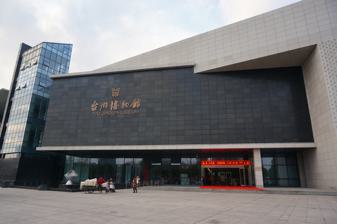
Building: Taizhou Museum
Country: China
Year built: 2016
City museum in Taizhou, Zhejiang, People's Republic of China. Taizhou Museum Established July 1, 2016 ( 2016-07-01 ) Location China Zhejiang Province , Taizhou City , Jiaojiang District , Aihua Road 168. Coordinates 28°39′47″N 121°24′43″E / 28.66318°N 121.41195°E / 28.66318; 121.41195 Type Prefecture-level comprehensive museum Collection size 2,000 pieces (September, 2017) Director Lao Yuhong Website www .taizhoumuseum .com The Taizhou Museum (in Chinese : 台州博物馆 ), also known as Taizhou City Museum , abbreviated as Tai Bo , is a comprehensive municipal museum in Taizhou City , Zhejiang Province , China . It had a trial opening on July 1, 2016, and officially opened on July 12. The museum is located at 168 Aihua Road, Jiaojiang District , Taizhou City, and is divided into four levels. The permanent exhibitions include 'Shanhun Haipo' ( 山魂海魄 ) showcasing Taizhou's historical and cultural heritage, and 'Dadi Qinghuai' ( 大地情怀 ) focusing on Taizhou's folk culture. Prior to the opening of the Taizhou Museum, other prefecture-level cities in Zhejiang Province had already established comprehensive municipal museums, and various counties and districts in Taizhou had also established county-level museums. This led to a lack of collections at the Taizhou Museum. In this context, the Taizhou Museum chose to emphasize the "narration of stories". History Context In the late 1980s, museum construction in the Taizhou region began to gradually develop. By the end of 2006, there were state-owned museums and memorial halls, including the Qijiguang Memorial Hall in Jiaojiang , Linhai Museum , Huangyan Museum , Sanmen Museum , Chen Shuliang Calligraphy and Painting Gallery in Huangyan , Sanmen Uprising Memorial Hall , Tiantai Museum , and Linhai Ancient City Museum . However, at that time, Taizhou did not have a city-level comprehensive museum officially named "Taizhou City Museum". Taizhou Museum filled the gap that existed in Taizhou since it became a prefecture-level city without a city-level comprehensive museum. After other prefecture-level cities in Zhejiang Province had established and opened comprehensive museums, Taizhou Museum became the last city-level comprehensive museum to be established in the province. Process of construction The construction project for Taizhou Museum was put on the agenda in 2004, and in December 2009, the project officially began construction. Just two days after the opening of the Taizhou City Library on December 29, 2010, the Taizhou City Organization and Staffing Committee issued a document titled "Approval for the Establishment of Taizhou City Museum and Other Matters", officially approving the establishment of Taizhou Museum. In 2012, the text planning for the exhibition content was finalized, and in 2013, the formal design of the spatial layout was completed. A leadership group for the construction of the Taizhou Museum exhibition layout project was established, and expert group meetings were held for public space design, exhibition form design, and a design scheme review meeting was held in Hangzhou . The collection of works began in 2014, with some of the collected items coming from social donations and others acquired through doorstep collection or purchase. On May 24, 2015, Taizhou Museum published the Collection Method in the " Taizhou Daily ". Before this, on September 19, 2011, the Taizhou Antique Dealers Association had already donated over 260 cultural relics to Taizhou Museum. In order to properly store the collections while the museum building was not yet complete, the staff transformed their office into a storage room for cultural relics and borrowed storage space from the Huangyan Museum . The Taizhou Municipal People's Government Office led a coordination meeting for the loan of exhibits on October 14, 2014, to facilitate the cultural relic work. On January 15, 2015, the Taizhou Development and Reform Commission approved the preliminary design review for the exhibition and informatization project of Taizhou Museum. On June 3, 2016, the security project passed the acceptance inspection by the Zhejiang Provincial Cultural Relics Bureau. On July 1, Taizhou Museum had a trial opening, and in less than two weeks, it received nearly 20,000 visitors. On July 12, Taizhou Museum officially opened. Museum infraestructure The Taizhou Museum building is located at 168 Aihua Road, Jiaojiang District, Taizhou City. It has a floor area of 12,500 square meters, with a total exhibition area of about 6,000 square meters, and the venue is divided into four floors. The design of the Taizhou Museum building was led by the chief architect Hu Shaoxue, from Tsinghua University 's Architectural Design and Research Institute . The layout of the museum was designed by a team led by Professor Yan Jianqiang of Zhejiang University 's Department of Cultural Relics and Museology, with further input from various local experts in Taizhou. The multi-sensory aspects were designed by Zheng Kaichen and Liu Junzhu from Hangzhou Obsidian Exhibition Design Co., Ltd. Distribution of the museum 1st floor Temporary Exhibition Hall 2nd floor Exhibition Hall: "Mountains and Sea Spirits", History and Culture of Taizhou 3rd floor Exhibition Hall: "Feelings of the Earth", Folk Customs of Taizhou 4th floor Special Exhibition Hall: Folk collection Storage room of Cultural Relics Exhibitions Overview Traditional museums primarily showcase works, but these works are not just standalone items of appreciation; they serve as evidence to authenticate stories. What's essential is to distill themes and storylines from a physical perspective, making the museum experience like listening to an accurate and vivid story. Only when a story is told brilliantly, clearly, and smoothly, the audience will find it enjoyable. Professor Yan Jianqiang, Director of the Cultural Relics and Museum Studies Department at Zhejiang University The museum employs a combination of physical items, scenes, and text, along with the use of technological methods to recreate important scenes. Inside the museum, there are scene displays integrated with physical objects and murals, as well as light and shadow projection films. The museum is divided into four floors. The first floor features a temporary exhibition hall that periodically hosts high-quality special exhibitions from both domestic and international sources. The second floor's "Mountains and Sea Spirits" hall narrates the long history of Taizhou. The third floor's "Feelings of the Earth" hall showcases Taizhou's folk culture. The fourth floor houses a folk collection special exhibition hall. "Mountains and Sea Spirits" and "Feelings of the Earth" are the two main permanent exhibitions of the museum. The first floor's temporary exhibition hall and the fourth floor's folk collection special exhibition hall host exhibitions periodically. Due to historical reasons, Taizhou City Museum lacked collections. The design team chose to focus on the "narration of stories" as a way to showcase the history of Taizhou. As of September 2017, Taizhou Museum had more than 2,000 exhibited items in its collection. "Mountains and Sea Spirits" Hall The "Mountains and Sea Spirits" Taizhou Historical and Cultural Exhibition Hall is located on the second floor of Taizhou Museum and is divided into four sections: "Beside the Ling River ", "Ancient Port of Zhang'an ", " Tiantai County", and "Chengcheng Tide." The exhibition mainly consists of ceramics , ironware, and scene models, using these objects to narrate various aspects of Taizhou's history from the Neolithic Age to the Xinhai Revolution . The exhibition includes three significant collections related to Taizhou: a Neolithic human face pattern gray pottery roof tile from the Three Kingdoms period , a Western Han primitive porcelain gourd-shaped pot with wave patterns, and a copper military marshal seal from the Han dynasty . There are also exhibits like a Jin Dynasty green- glazed lion-shaped porcelain candlestick , an Eastern Han brown-glazed soul jar , and a Northern Song Shabu kiln blue-glazed peony-pattern porcelain wine pot. At the entrance corner of the museum, there is a glass display case introducing local agricultural products to help children become familiar with Taizhou's local production. The first section, "Beside the Ling River ", introduces the early development of civilization in the Taizhou region, from the uplands to the seashore along the Ling River. It showcases artifacts such as grinding stones, spinning and weaving tools, pottery, and the remains of sites like Duqiaolikeng, Lingshan , and Manshan Island. The section also presents a reenactment of the life of the ancient Yue people through the stone shed tombs on Manshan Island and rock paintings. The second section, "Ancient Port of Zhang'an", displays the development of Taizhou from the Dong'ou State to the Six Dynasties period . During this historical period, Taizhou's administrative status underwent several changes. In this section, "Setting Sail from Zhang'an" uses a 2D-to-3D technique to recreate the story of the Three Kingdoms , where Sun Quan of Eastern Wu sent General Wei Wen and Zhuge Zhi to sail from Zhang'an Port to Yizhou (modern-day Taiwan ). The section also discusses the literary scene and religious development in Taizhou during that time, as it became a significant location for Buddhism and Taoism . The third section, " Tiantai County", introduces the development of Taizhou during the Sui , Tang , and Song dynasties . It covers officials like Luo Binwang and Shen Quanqi , religious and cultural aspects such as the Guoqing Temple on the Tiantai Mountain , the He-he Erxian , and the Tongbai Palace . It also covers the influence of figures like Jigong , Situo , and Zhang Boduan on Tiantai Buddhism . Inside the museum, miniature landscapes are displayed to showcase the technical characteristics of certain industries and their impact on Taizhou's economy. The fourth section, "Chengcheng Tide", showcases Taizhou's political, cultural, and economic development during the Yuan , Ming , and Qing dynasties , emphasizing the tenacity of the people of Taizhou. The exhibition begins by transforming the death of Fang Xiaoru into a scene project. Then, it uses an immersive display method within a section of the old town of Potan in Xianju , combining display with scene reenactment to demonstrate the prosperity of Taizhou's economy and society after the lifting of the Ming Dynasty sea ban . The history of "Mountain and Sea Spirit" essentially concludes at the modern-day dock. Sha Bu Kiln Green-Glazed Peony-Pattern Porcelain Wine Pot from Northern Song Sha Bu Kiln Green Porcelain Bowl and Covered Bowl from Northern Song Dry measure . "Feelings of the Earth" Hall Xianju Potan Ancient Street, replicated at a reduced scale, is a part of the "Feelings of the Earth" Taizhou Folk Custom Exhibition located inside Taizhou Museum. "Feelings of the Earth: A Taizhou Folk Custom Exhibition from the Perspective of Cultural Geography" is located on the third floor of Taizhou Museum and is divided into three sections: "People of the Mountains and Valleys", "People of the Wetlands", and "People of the Coast". The museum uses physical exhibits and scene reenactments to interpret various aspects of Taizhou's folk life through the cultural geography theory of Wang Shixing , a geographer from the Ming Dynasty . This exhibition tells the story of Taizhou's development and evolution from ancient times to the present. Wang Shixing once proposed that due to environmental differences, the people in hilly areas, plains, and coastal islands have different characters and customs. Since all three types of terrain are found in Taizhou, the region has developed various distinctive customs and traditions. The exhibition showcases intangible cultural heritage from various areas in Taizhou, scaled-down replicas of Mount Tiantai's Guoqing Temple and Long Street in Luqiao , and a one-to-one replica of the ancient town of Potan in Xianju created through three-dimensional scenes , providing a refreshing experience. This exhibition received the second prize in the 11th Zhejiang Museum Display and Exhibition Excellence Project in 2016. The first section, "People of the Mountains and Valleys - Mountainous Regions and River Valleys", begins with the hilly river valleys of Tiantai . It uses scene reenactment to create the climate and landscapes of the mountainous hills and river valleys of Taizhou. Subsequently, it employs miniature models and physical displays with backboards to reflect the labor and craftsmanship of the mountain people in Taizhou. The exhibition also recreates a real residential house in Xianju . The second section, "People of the Wetlands - Wenyuan Plain and Dutaopu Plain", begins with the plain rice fields in Huangyan . The exhibition concentrates on showcasing typical labor scenes, labor tools, and the results of labor in the plains, reflecting the working characteristics of the plain areas, emphasizing farming and trade, which differs from the production patterns shown in the other two sections. By combining the elements of the plain living environment, it presents the lifestyle of the people in the wetlands. The multimedia system then plays various festivals and ceremonies in places like Wenling and Huangyan . The third section, "People of the Coast - Bays and Islands", delves into the life of fishermen in Sanmen Bay . With the chant of Jiaojiang shipbuilders, visitors are introduced to the fishing display where they can understand the life of fishermen on board and experience fishermen's work such as hoisting sails , tying knots, and steering through an interactive system. The exhibition also portrays the daily life scenes of coastal fishermen. To make the depiction more vivid, the exhibition uses an immersive environment to showcase the food, clothing, and art of Shitang Fishing Village in Wenling . Visitors can also learn about the customs and festivals in places like Wenling , Sanmen , and Yuhuan . Linhai Zhongjin Floating Bridge Model Mount Tiantai Guoqing Temple Model Xianju Potan Ancient Town Residential Model Management Overview "(Taizhou City Museum) collects, preserves, researches, and displays archaeological excavations, unearthed cultural relics, and various social dispersal artifacts, as well as art pieces from the entire city, continuously increasing the collection; protects, restores, and cleans various collected cultural relics, ensuring their sustainable use; plans or introduces various temporary exhibitions from both domestic and foreign sources, organizes various cultural activities in coordination with exhibitions to enhance the city's cultural standards; provides other services for visitors, including cultural resource materials, books, information, and more". Taizhou Municipal Bureau of Culture, Radio, Television, Tourism, and Sports The Taizhou Museum is a non-profit public institution, fully funded. It is under the jurisdiction of the Taizhou Municipal Bureau of Culture, Radio, Television, Tourism, and Sports and is one of its subsidiary units. The museum's mission is to "remember hometown sentiments, preserve feelings, and make visiting Taizhou Museum a way of life". The current director of Taizhou Museum is Lao Yuhong, who has been working in the cultural heritage preservation field since 1992. See also Taizhou Library Xianju Library Archives of Yuhuan References ^ a b c "台州博物馆：做观众喜闻乐见的博物馆陈列" . 国家文物局网站 (in Chinese). 2017-05-12. ^ a b c d 王晓峰 (2016-06-18). "台州市博物馆7月1日开馆 一起到博物馆听台州故事" . 台州晚报 (in Chinese). ^ 《台州地区志》编纂委员会, 编 (1994). 第二十八章 文化 第六节 文物 (in Chinese). Hangzhou : 浙江人民出版社. 台州地区志. ISBN 7213011413 . ^ 台州市地方志编纂委员会, 编 (2010). 卷25 文化 第一章 历史文化 第一节 文物 (in Chinese). Beijing: 中华书局. 台州市志（下）. ISBN 9787101073249 . ^ a b c 王荧瑶 (2016-07-14). "市博物馆正式开馆 填补台州没有市级博物馆的空白" . 台州日报 (in Chinese). ^ 章浩 牟永选 (2010-12-21). "今后逛完市民广场，你就可以接着逛图书馆啦 台州市图书馆12月27日开馆迎客" . 台州日报 (in Chinese). ^ （台编〔2010〕, vol. 45） ^ a b c 陈洪晨 (2016-07-01). "馆长专访 劳宇红：来博物馆认识台州的文化基因" . 台州日报 (in Chinese). ^ a b c "走进台博—建馆历程" . 台州博物馆网站 (in Chinese). ^ 市事业单位登记管理局 (2016-11-04). "台州市事业单位登记管理局事业单位法人登记公告（2016年第11号）" . 中共台州市委机构编制委员会办公室网站 (in Chinese). ^ a b c d e f 陈洪晨 (2016-07-01). "去台州博物馆"探宝"，得了解这些事" . 台州日报 (in Chinese). ^ 王思怡 (2017). "多感官在博物馆展览中的认知评述和传播效果探析——以台州博物馆民俗展厅"海滨之民"多感官展项为例" . 科普研究 (in Chinese) (03). doi : 10.19293/j.cnki.1673-8357.2017.03.007 . ^ 中国国际广播电台; 王智达; 高翰伦; 赛达特 (2017-09-27). "走进台州博物馆 感受城市魅力" . 中华网文化 (in Chinese). ^ a b c d e f g 浙江文物网 (2016). 台州博物馆基本陈列简介 (in Chinese). 浙江文物. ^ 台州市地方志编纂委员会. 卷01政区 第一章沿革 (in Chinese). Beijing: 中华书局. 台州市志. ISBN 9787101073249 . ^ "大陆与台湾最早来往为何台州出发？央视揭晓寻迹卫温" . 浙江新闻 (in Chinese). 2018-02-26. ^ a b 台州市博物馆 (2017-07-14). "台州博物馆开馆一周年回顾 前行，永无止境！" . 搜狐 (in Chinese). ^ 盛鸥鸥 (2016-09-06). "感受文化魅力 台州市博物馆开馆两个月参观者16万人次" . 台州日报 (in Chinese). ^ a b "台州市文化和广电旅游体育局 局属单位 台州市博物馆" . 台州市文化和广电旅游体育局网站 (in Chinese). 2019-06-20. ^ 台州市博物馆 (2017-06-23). "台州市博物馆首届理事会成立了！" . 搜狐 (in Chinese). ^ "让博物馆"活"起来 成为公众精神栖息地" . 台州在线 台州网络电视台 (in Chinese). 2017-05-19. External links Wikimedia Commons has media related to Taizhou Museum . Official website of Taizhou Museum Map of the exhibitions Digital Gallery